Ralph Gonsalves

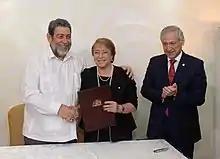
Gonsalves at a CARICOM meeting in 2016 with President of Chile Michelle Bachelet and Chilean Foreign Minister Heraldo Muñoz

In 2009 Gonsalves and the ULP led a referendum campaign in favour of constitutional reform that would have abolished the country's constitutional monarchy, replacing Elizabeth II with a non-executive president. The referendum was defeated, with 55.64% of voters rejecting the changes. Gonsalves has persisted in his calls for the establishment of a presidency, proposing another referendum in 2022 to replace the monarchy while also voicing support to rename places in the country named after colonial figures such as Victoria Park.